Plains Exploration & Production

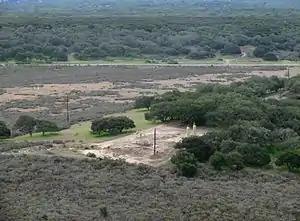
A solitary Plains pumpjack on the Lompoc Oil Field, California. Under the terms of the Tranquillon Ridge deal, this field would have been decommissioned and would have become protected open space.

The company attempted to negotiate a complex compromise deal in Santa Barbara County with environmental groups and state regulators to allow for drilling into the undeveloped Tranquillon Ridge, off the western coast of the county, in return for the company decommissioning and doing environmental restoration on the old and mostly played-out Lompoc Oil Field, which consists of approximately of ecologically-sensitive habitat adjacent to the Burton Mesa Ecological Preserve. As part of the deal, the company would have drilled into Tranquillon Ridge only from the existing Platform Irene and would have retired the platform entirely in 2022. The project would have given the state of California $2 billion and Santa Barbara County about $350 million in tax revenues during that time. The County Board of Supervisors voted to approve the project and sent it on to the State Lands Commission, which rejected it by a 2 to 1 vote on January 29, 2009, citing the unenforceability of the sunset clause. In May 2009, California Governor Arnold Schwarzenegger revived the project by including it in a revised budget proposal. However, the proposal did not pass.